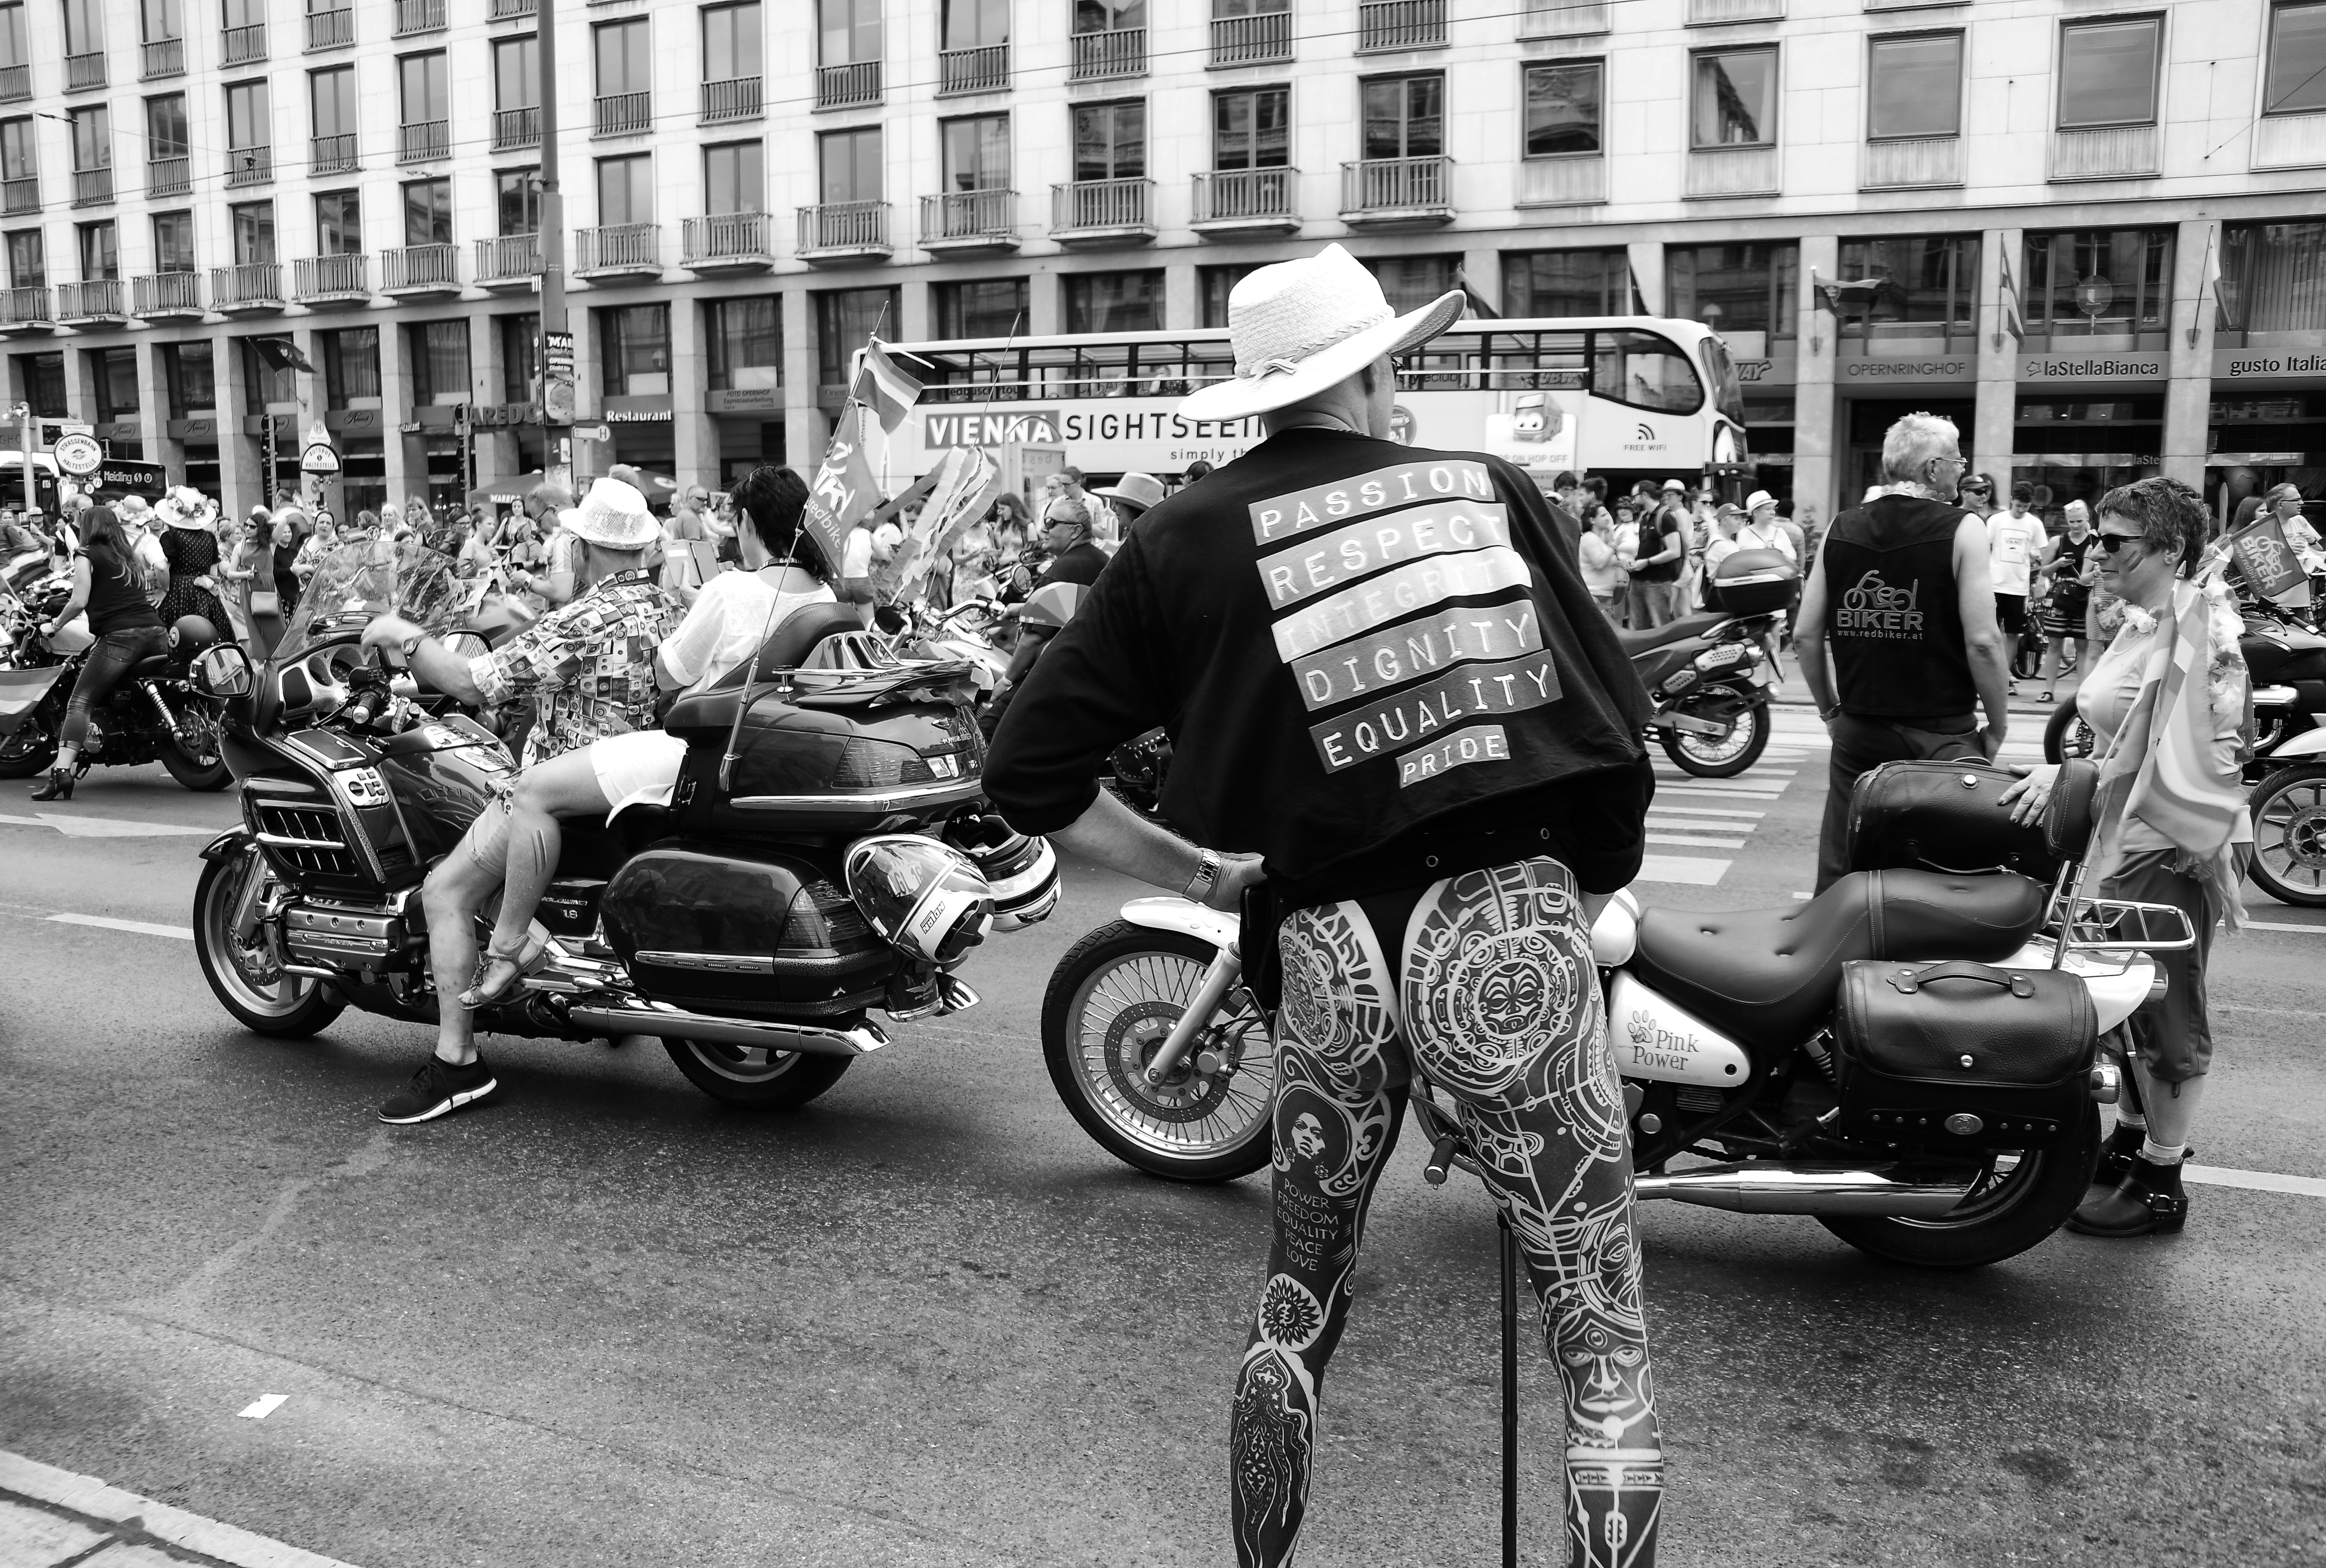
black, maori, tattoo, art, arts, tradition, traditional, wildstyle, bodypainting, painting, ritual, ink, needle, pain, blood, spiritual, symbol, buddha, africa, adinkra, sun, mandala, angela davis, power, freedom, equality, peace, love, dignity, respect, passion, integrity, pride, lgbt, lgbtq, gay, queer, rainbow pride, rainbow parade, pride parade, motorcycle, harley davidson, motorcycle gang, rocker gang, parade, carnival, yemaya, santeria, voodoo, spirituality, energy, chi, dancer, legs, man, sexy, erotic, converse, shoes, back, body, culture, painter, body painting, underwear, string, riostring, ass, buttocks, bum, human leg, leg, leggings, clothing, thigh, footwear, street fashion, snapshot, fashion, stocking, calf, human body, fashion accessory, shoe, knee, pantyhose, trousers, textile, sportswear, t shirt, spandex, street, style, hipster, suit, hat, glasses, sunglasses, beard, tire, motor vehicle, wheel, land vehicle, fender, automotive tire, auto part, automotive lighting, motorcycling, automotive wheel system, sun hat, fedora, motorcycle helmet, headlamp, automotive exhaust, vehicle brake, cowboy hat, traffic, rocker, boot, leather, exhaust system, fuel tank